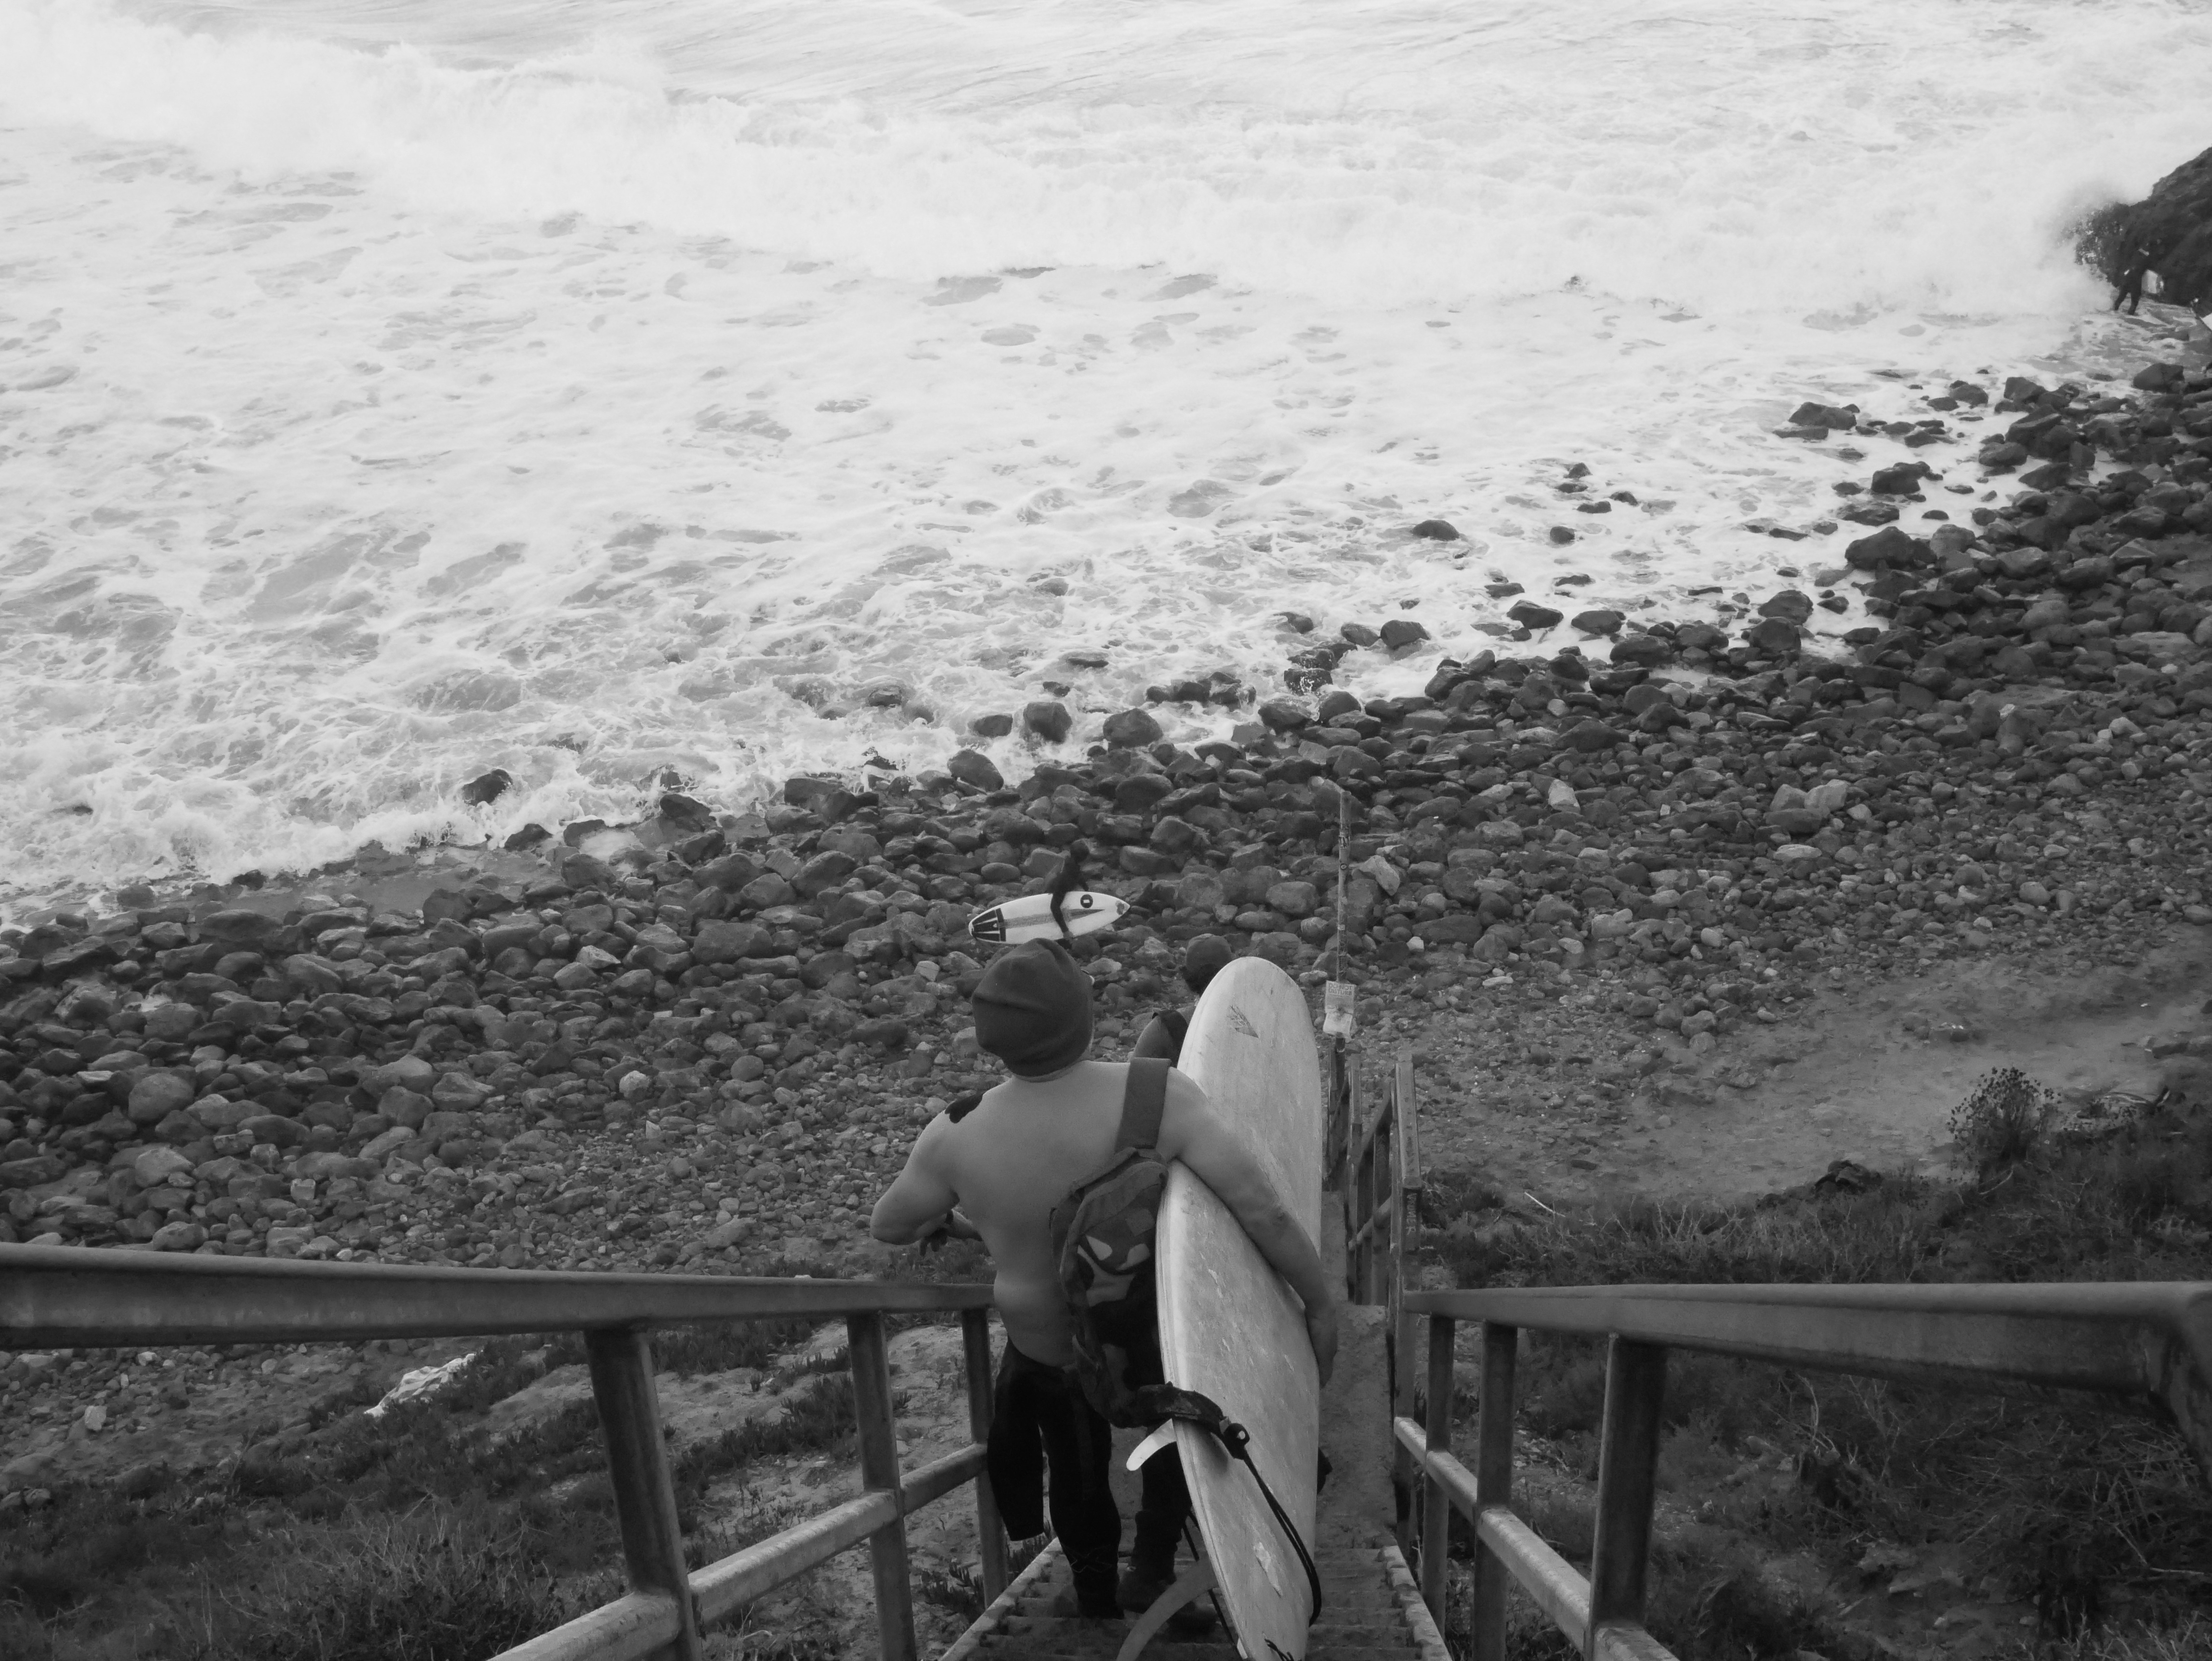
black and white, photography, monochrome, photograph, monochrome photography